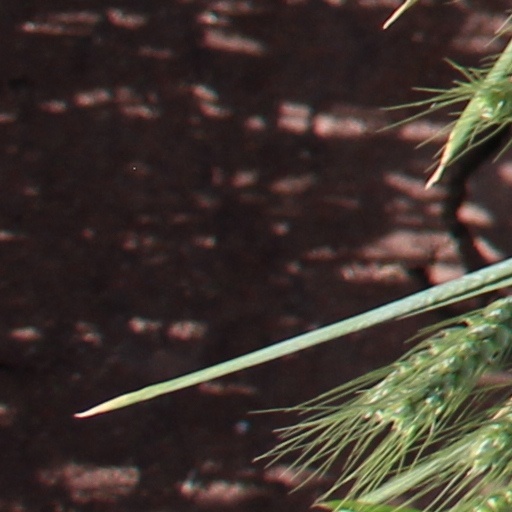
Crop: wheat